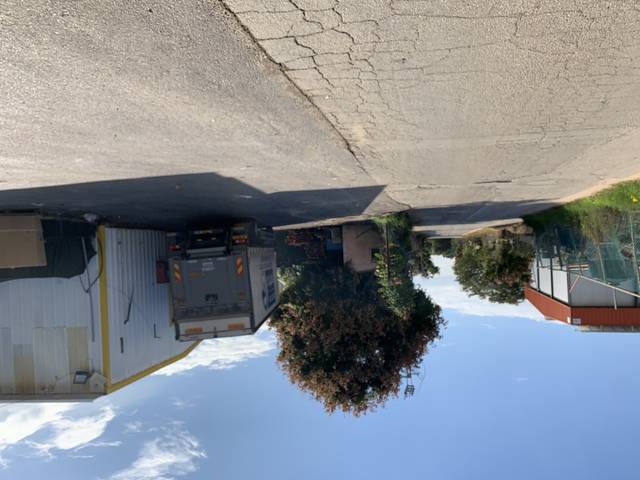
Region: Israel
Coordinates: 32.168, 34.879